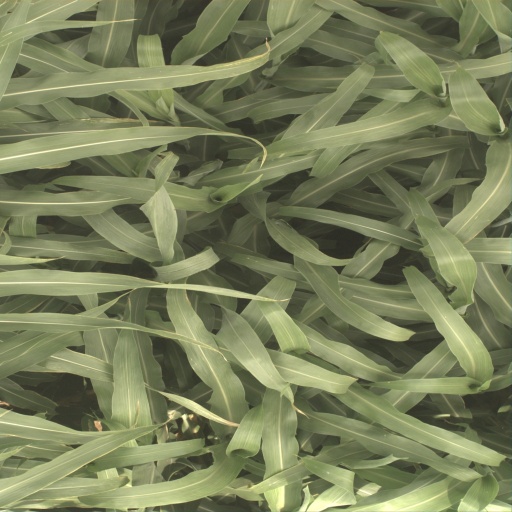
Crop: sorghum